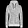
Label: Coat